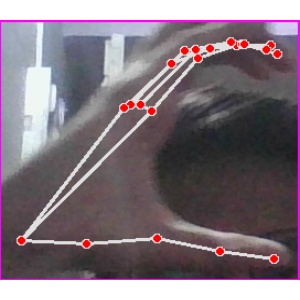
अक्षर: ऋ